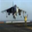
Label: airplane